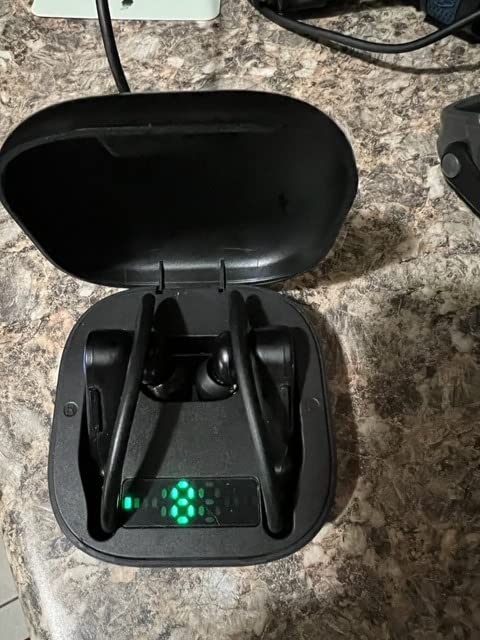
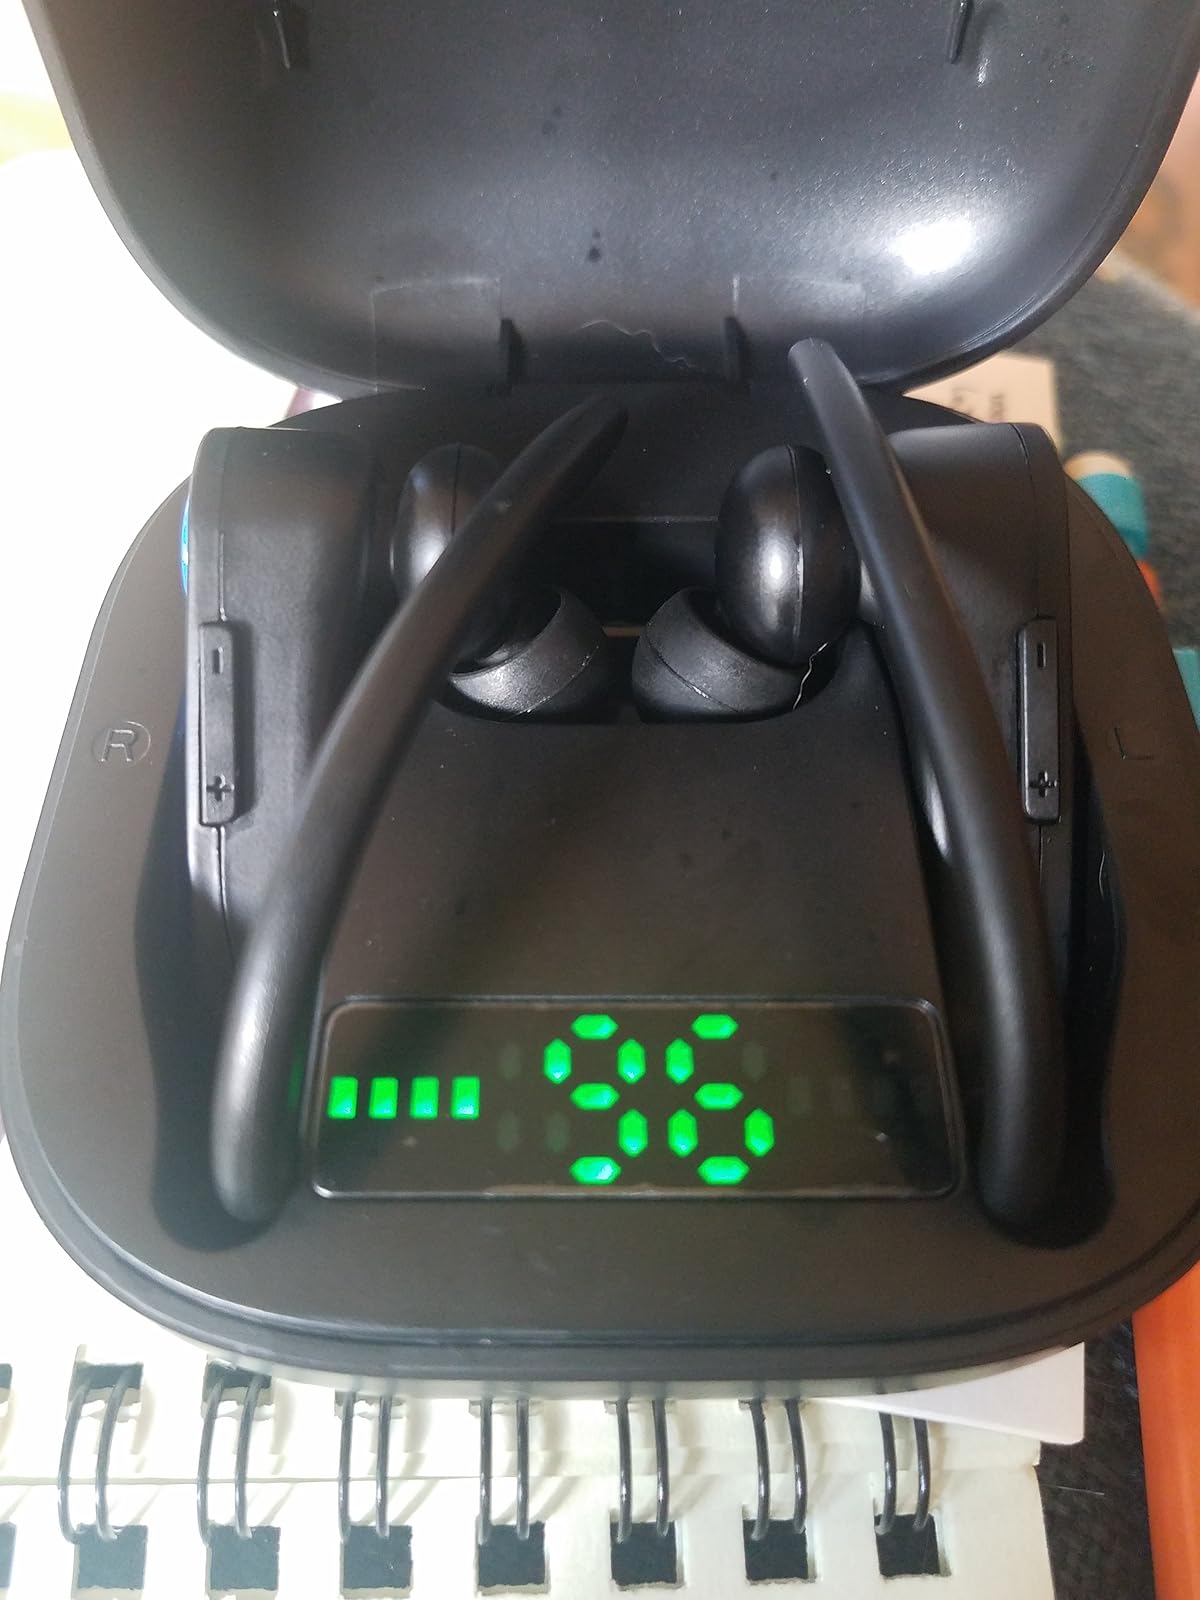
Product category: earbuds
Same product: yes